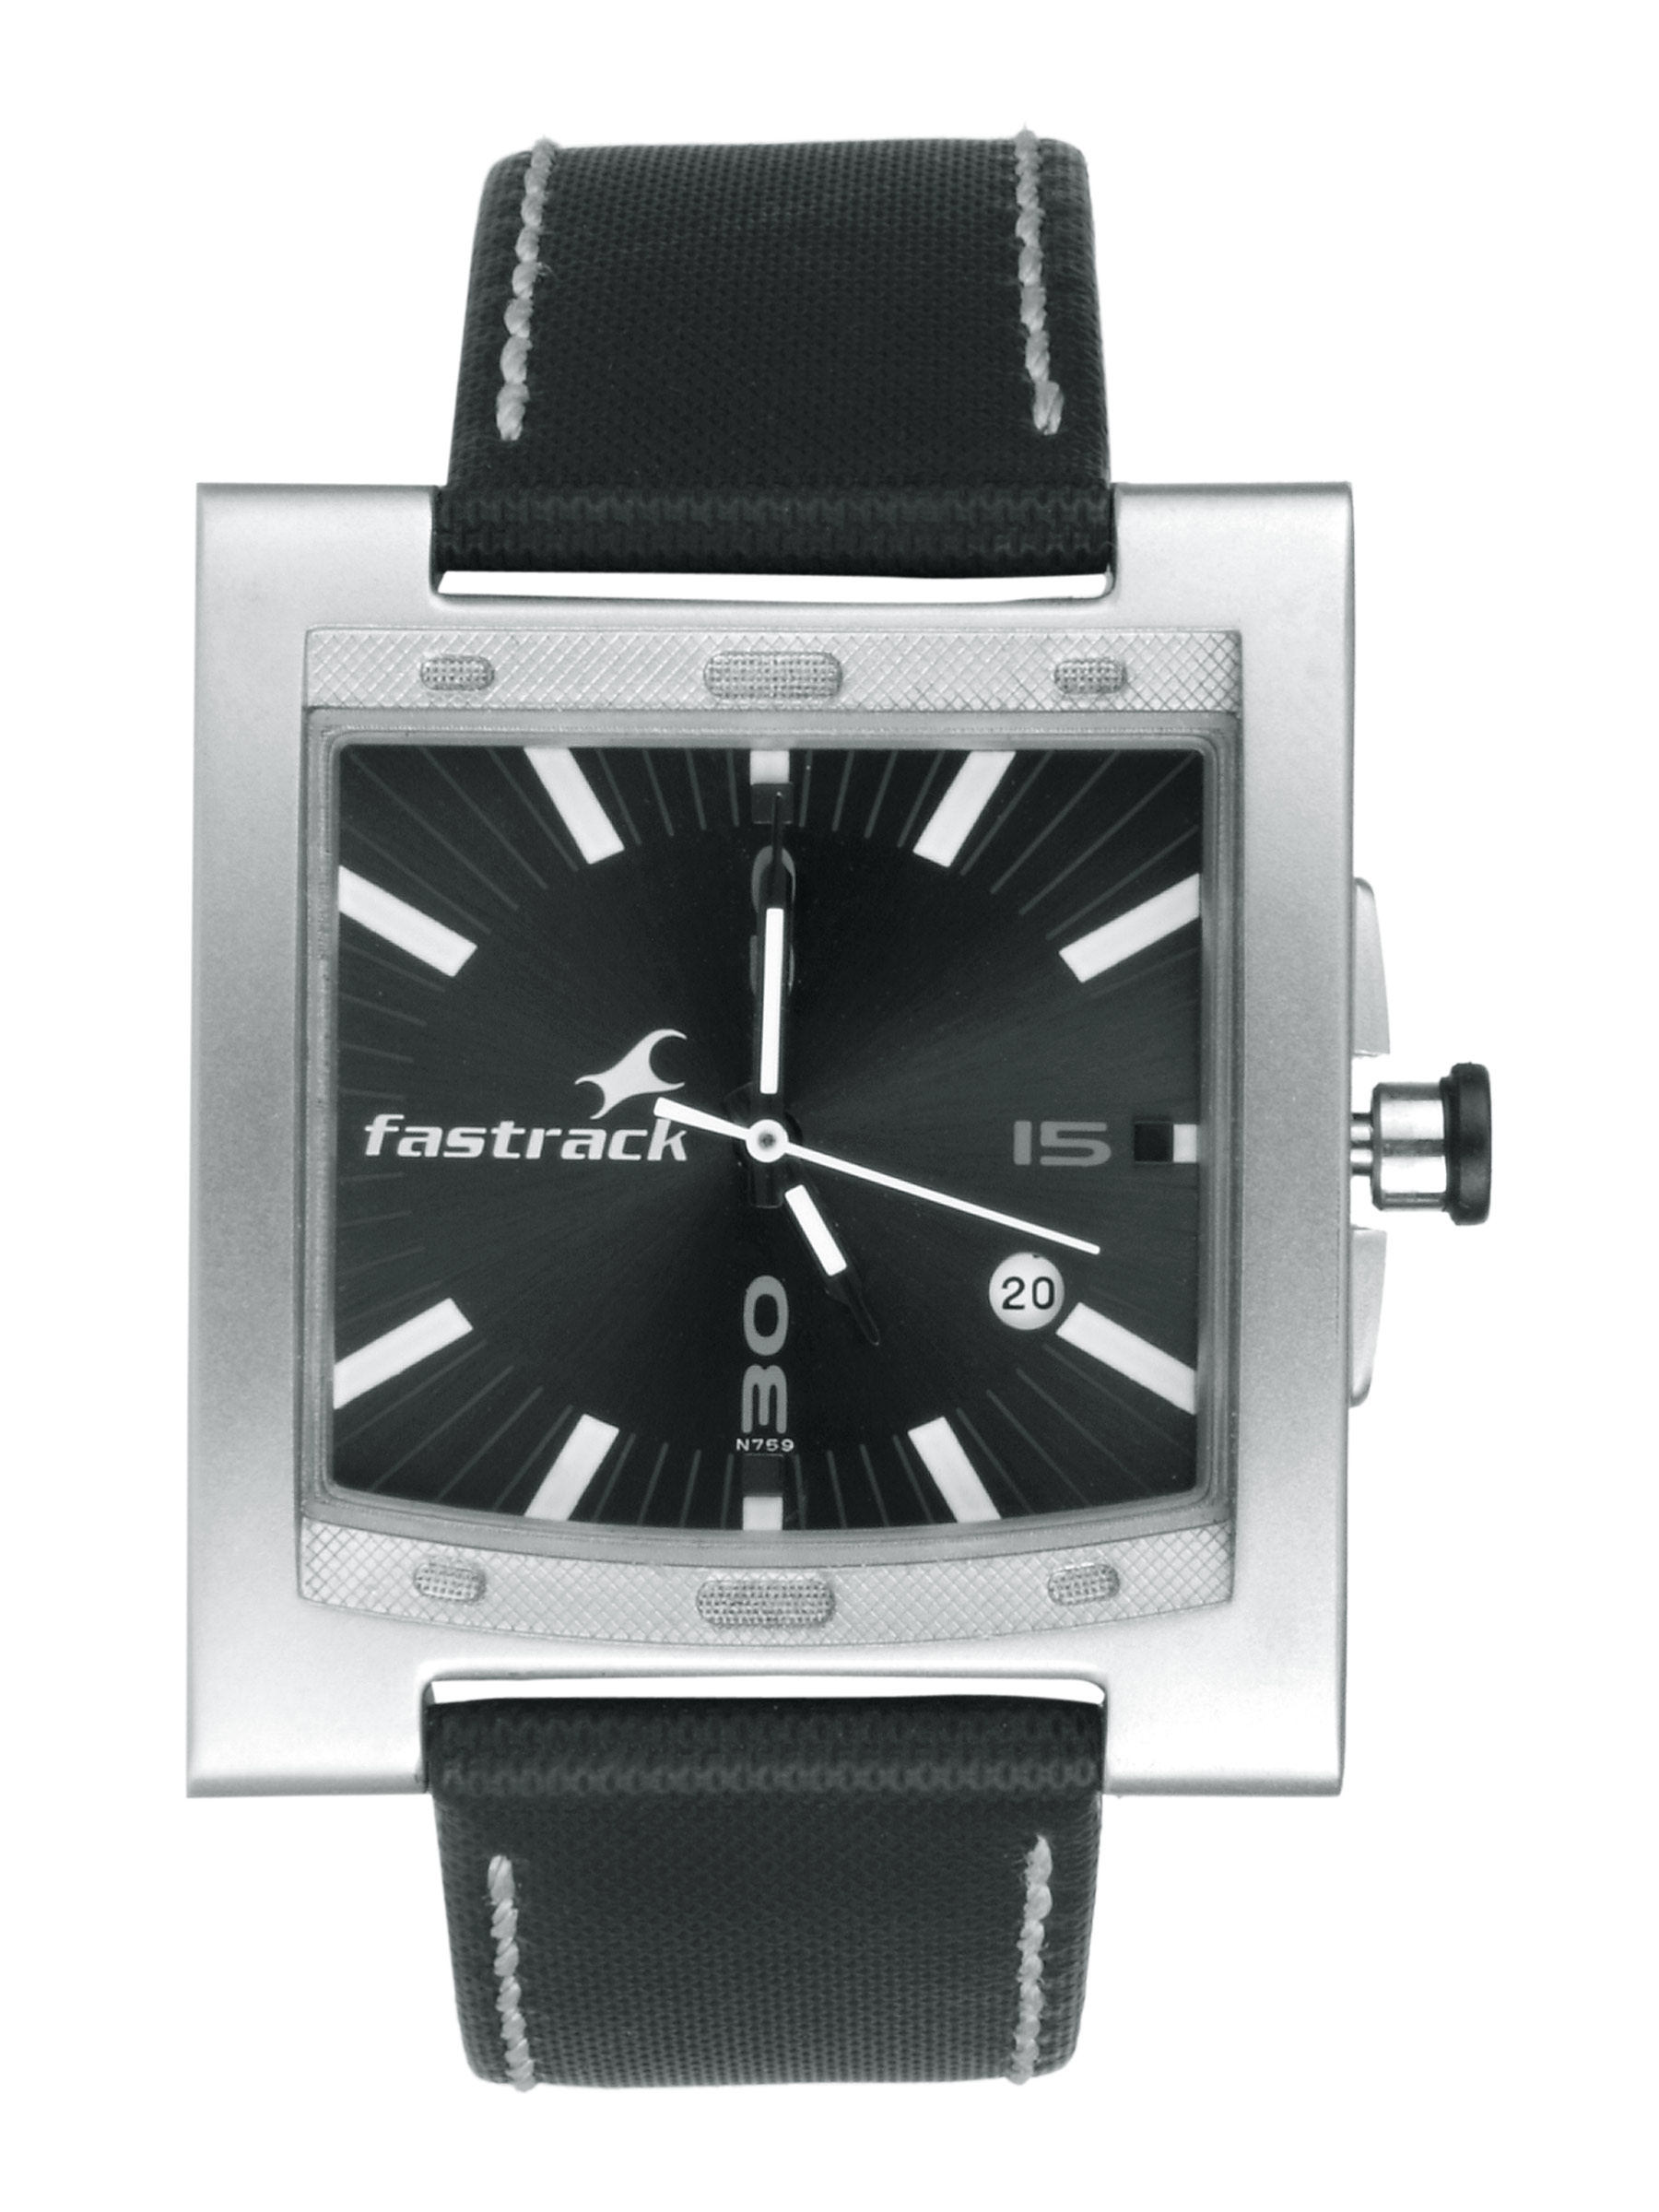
Fastrack Men Black Casual Watch
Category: Accessories / Watches / Watches
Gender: Men
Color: Black
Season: Winter 2016
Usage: Casual